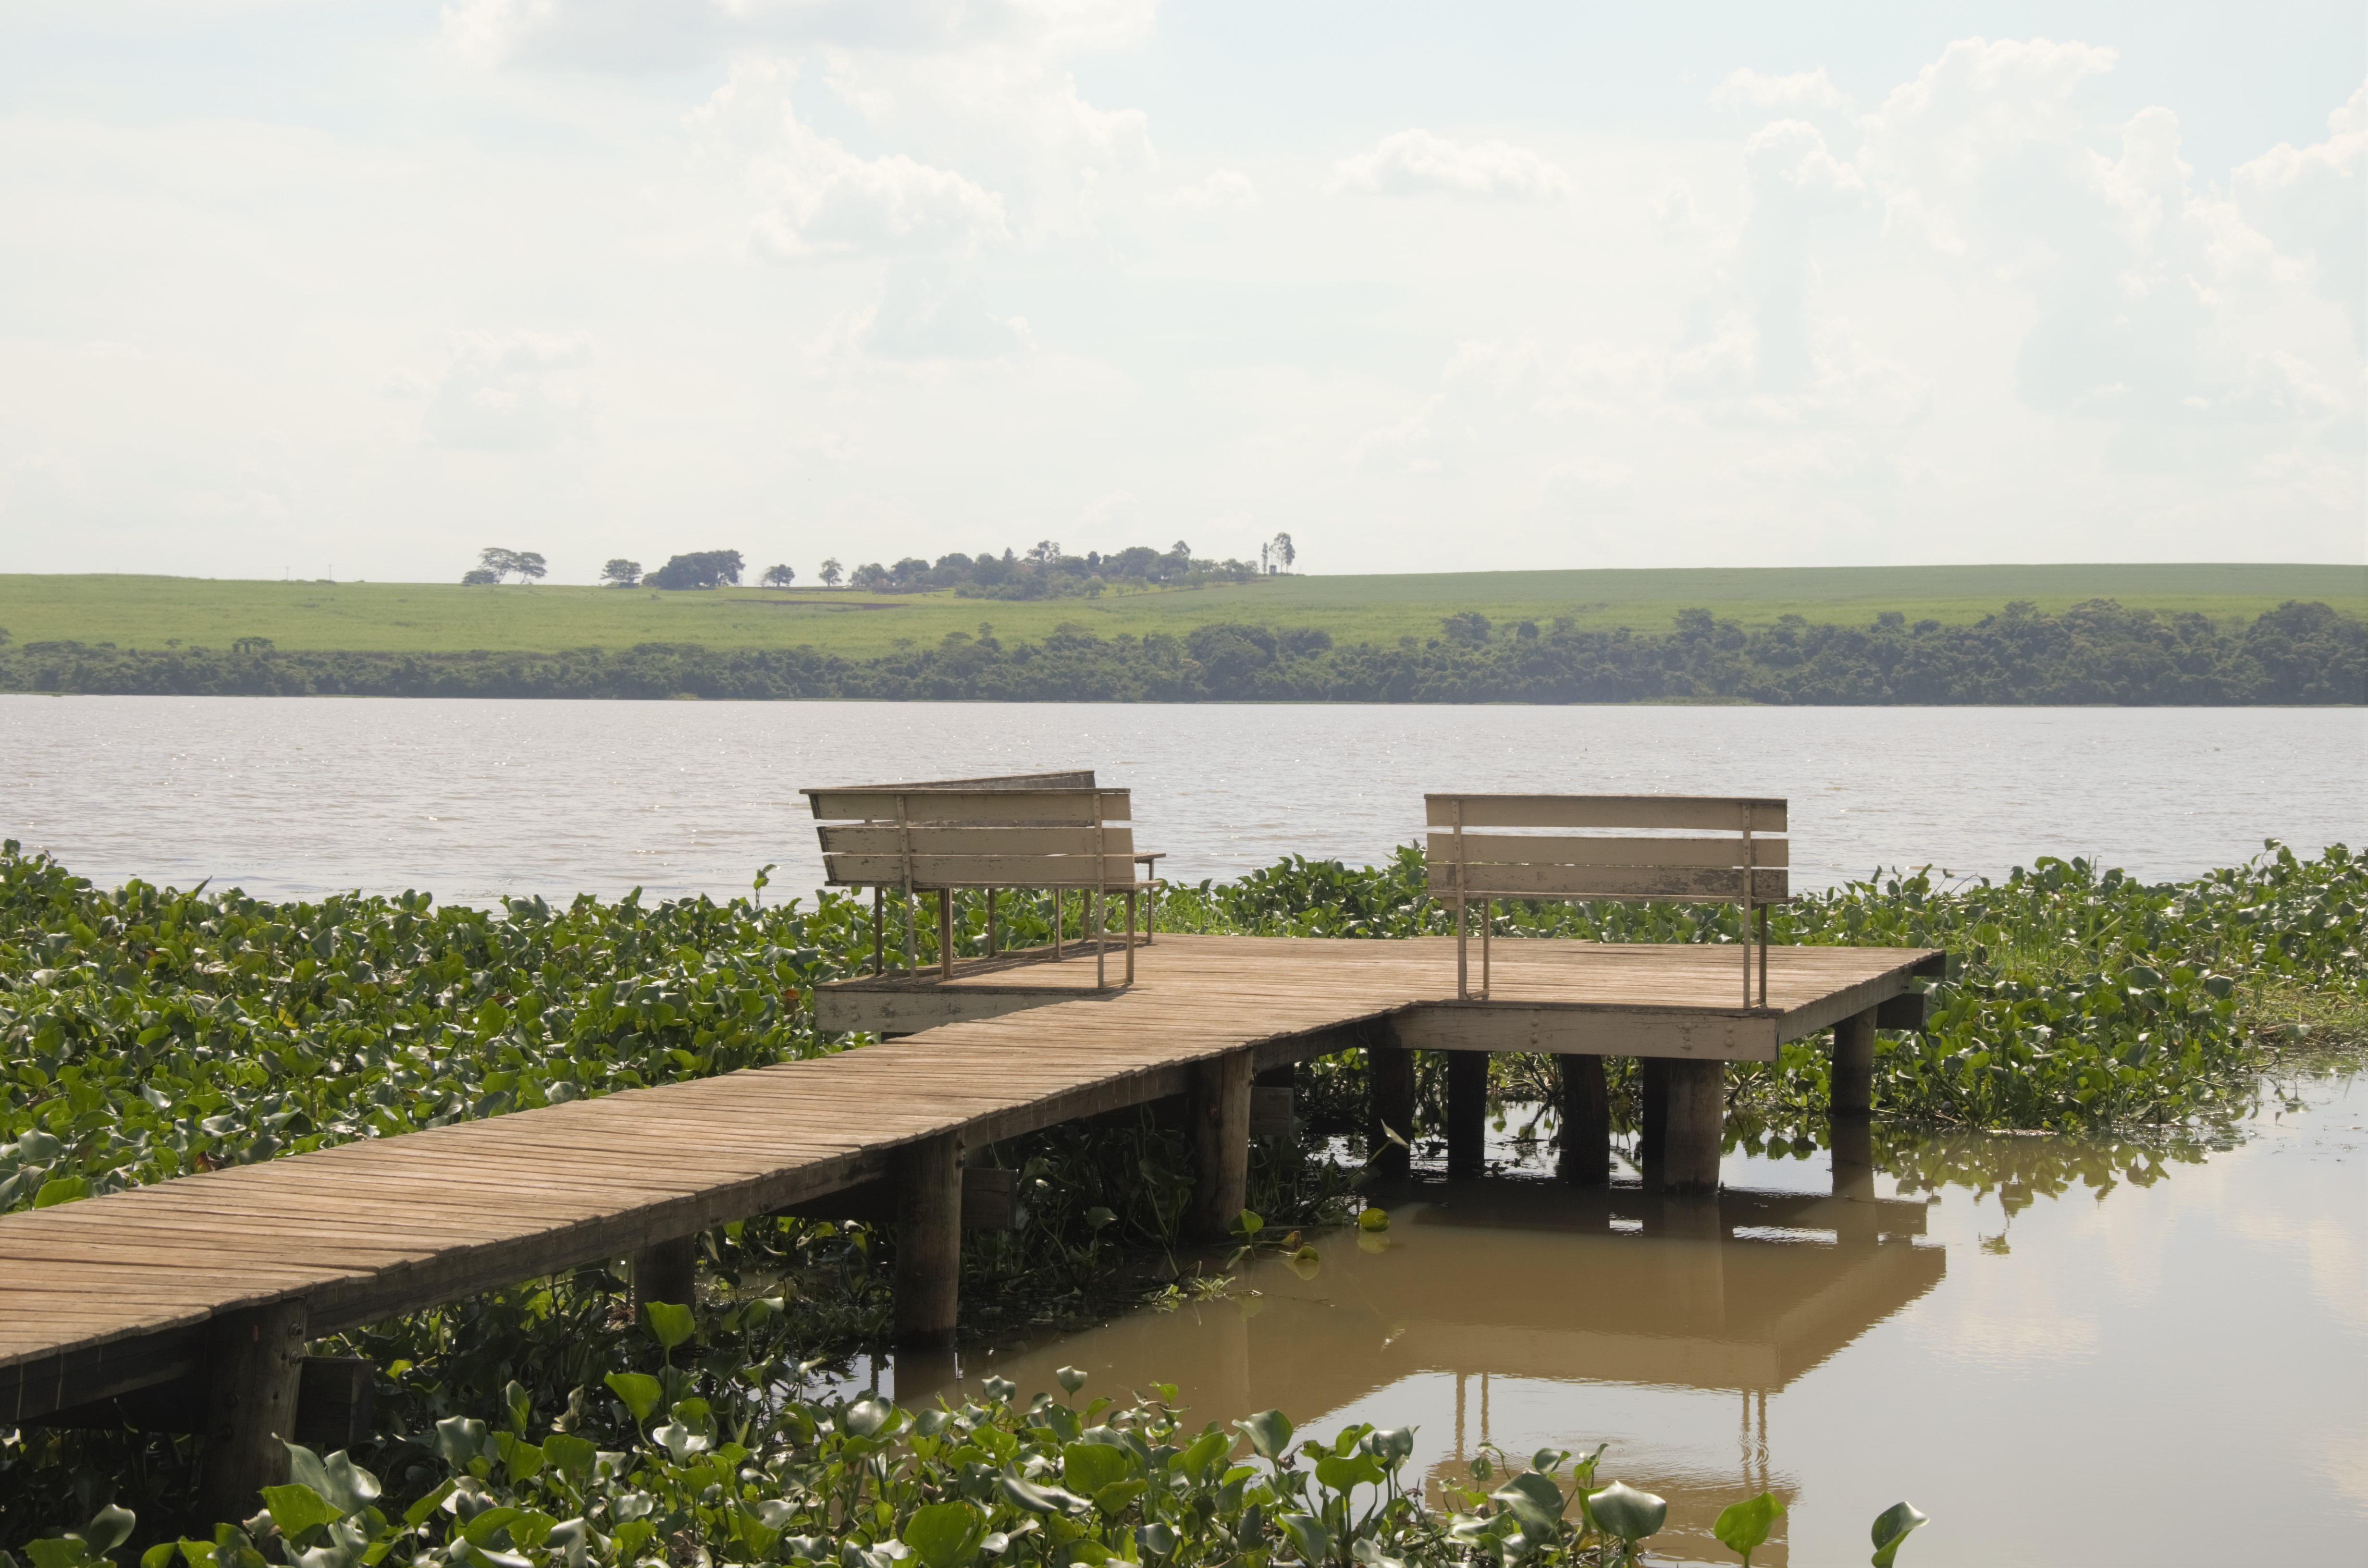
water, horizon, dock, boat, lake, river, bay, reservoir, wetland, rio, estate, brazil, anchoring, residential area